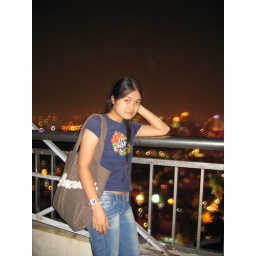
Hanoi in the view of Vincom tower - 23th floor